Lü Ronghuan

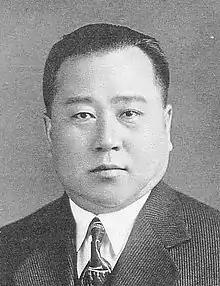
Lu Ronghuan

Lu Ronghuan (Hepburn: "Ryo Eikan"; 1890–1946), was a politician in the early Republic of China who subsequently served in a number of Cabinet posts of the Empire of Manchukuo.